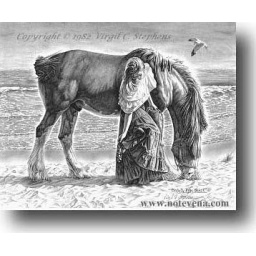
I like the horse in the beach